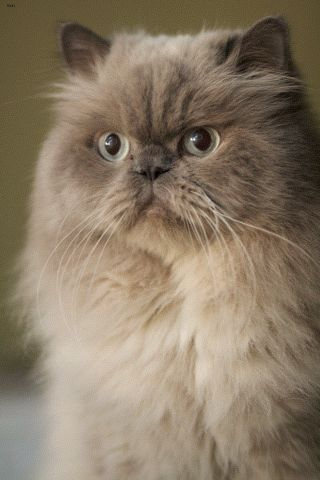
Breed: persian